Olakunbi Olasope

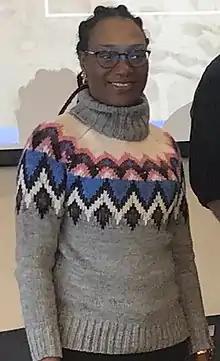
Olakunbi Olasope at the conference "Classical Antiquity and Local Identities: from Newfoundland to Nigeria and Ghana", Memorial University, 2019

Olasope is primarily known for her work on modern West African drama which draws on classical themes and precedents. She is a significant contributor to work on the Nigerian playwright Femi Osofisan, on whom she co-convened a major international conference in 2016. Olasope also edited a volume of interviews with Osofisan, described by one reviewer as containing some 'very valuable' interviews and playing an important role in making Osofisan's works more widely available. Olasope has written a series of articles on Osofisan's work, focusing on the use of plays by Sophocles and Euripides in modern Nigerian drama and literature, particularly focusing on The Trojan Women and Women of Owu. Olasope's work on Osofisan and classical reception is widely recognised in Nigerian media sources. In 2021 Olasope worked with Osofisan on a production based on Euripides' Medea: "Medaye: A Re-Reading for the African Stage of Euripides’ Medea."